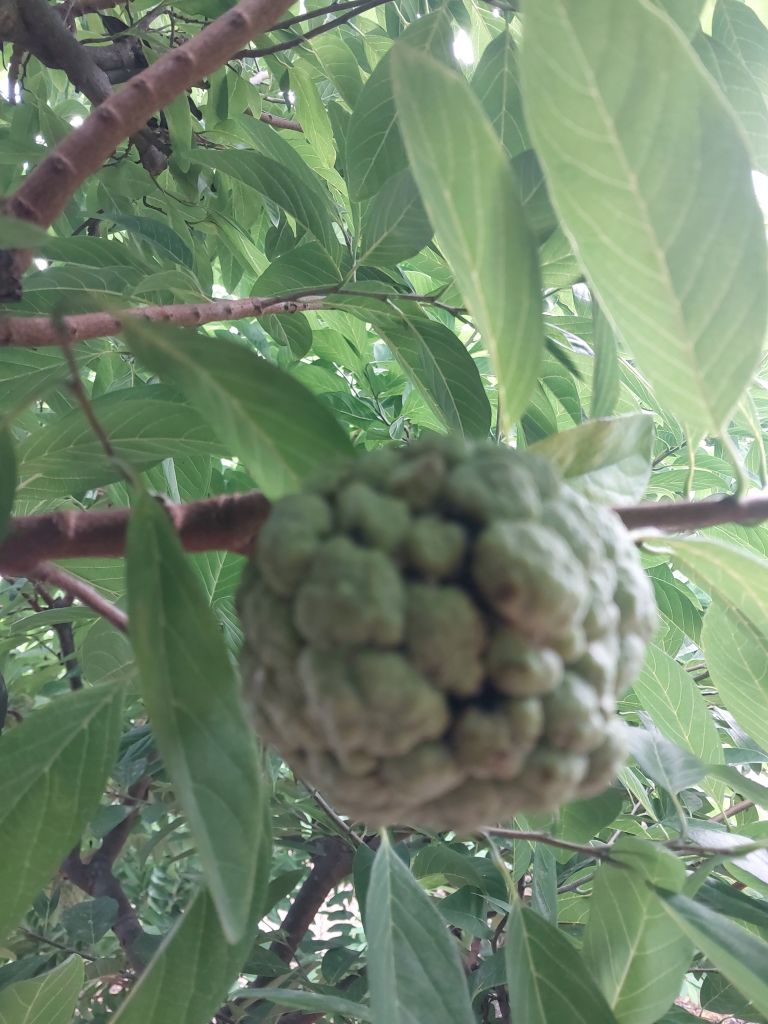
Disease label: Athracnose